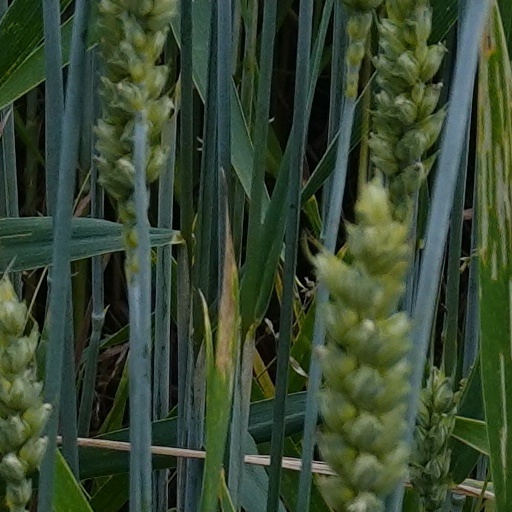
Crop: wheat